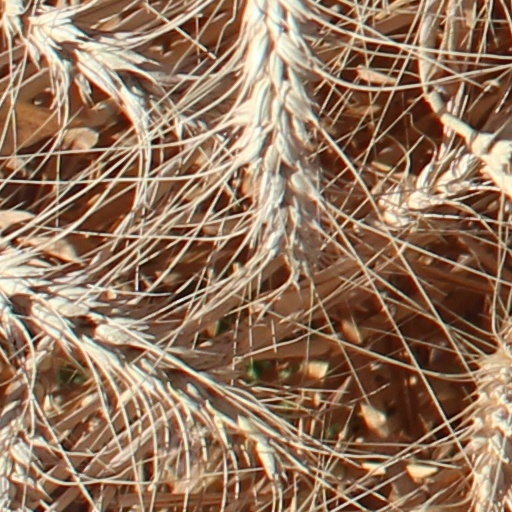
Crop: wheat